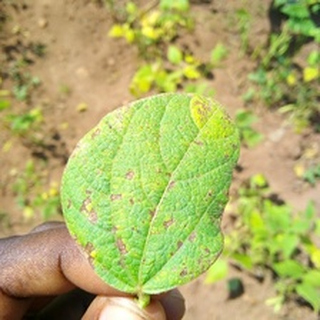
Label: bean_angular_leaf_spot